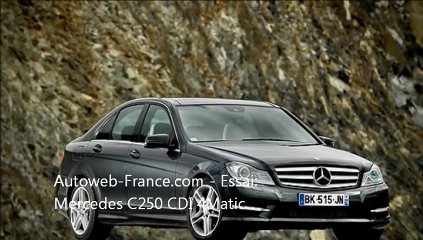
Car model: 2012 Mercedes-Benz C-Class Sedan